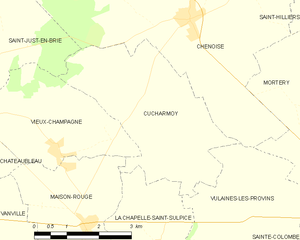
Carte des communes françaises Cucharmoy